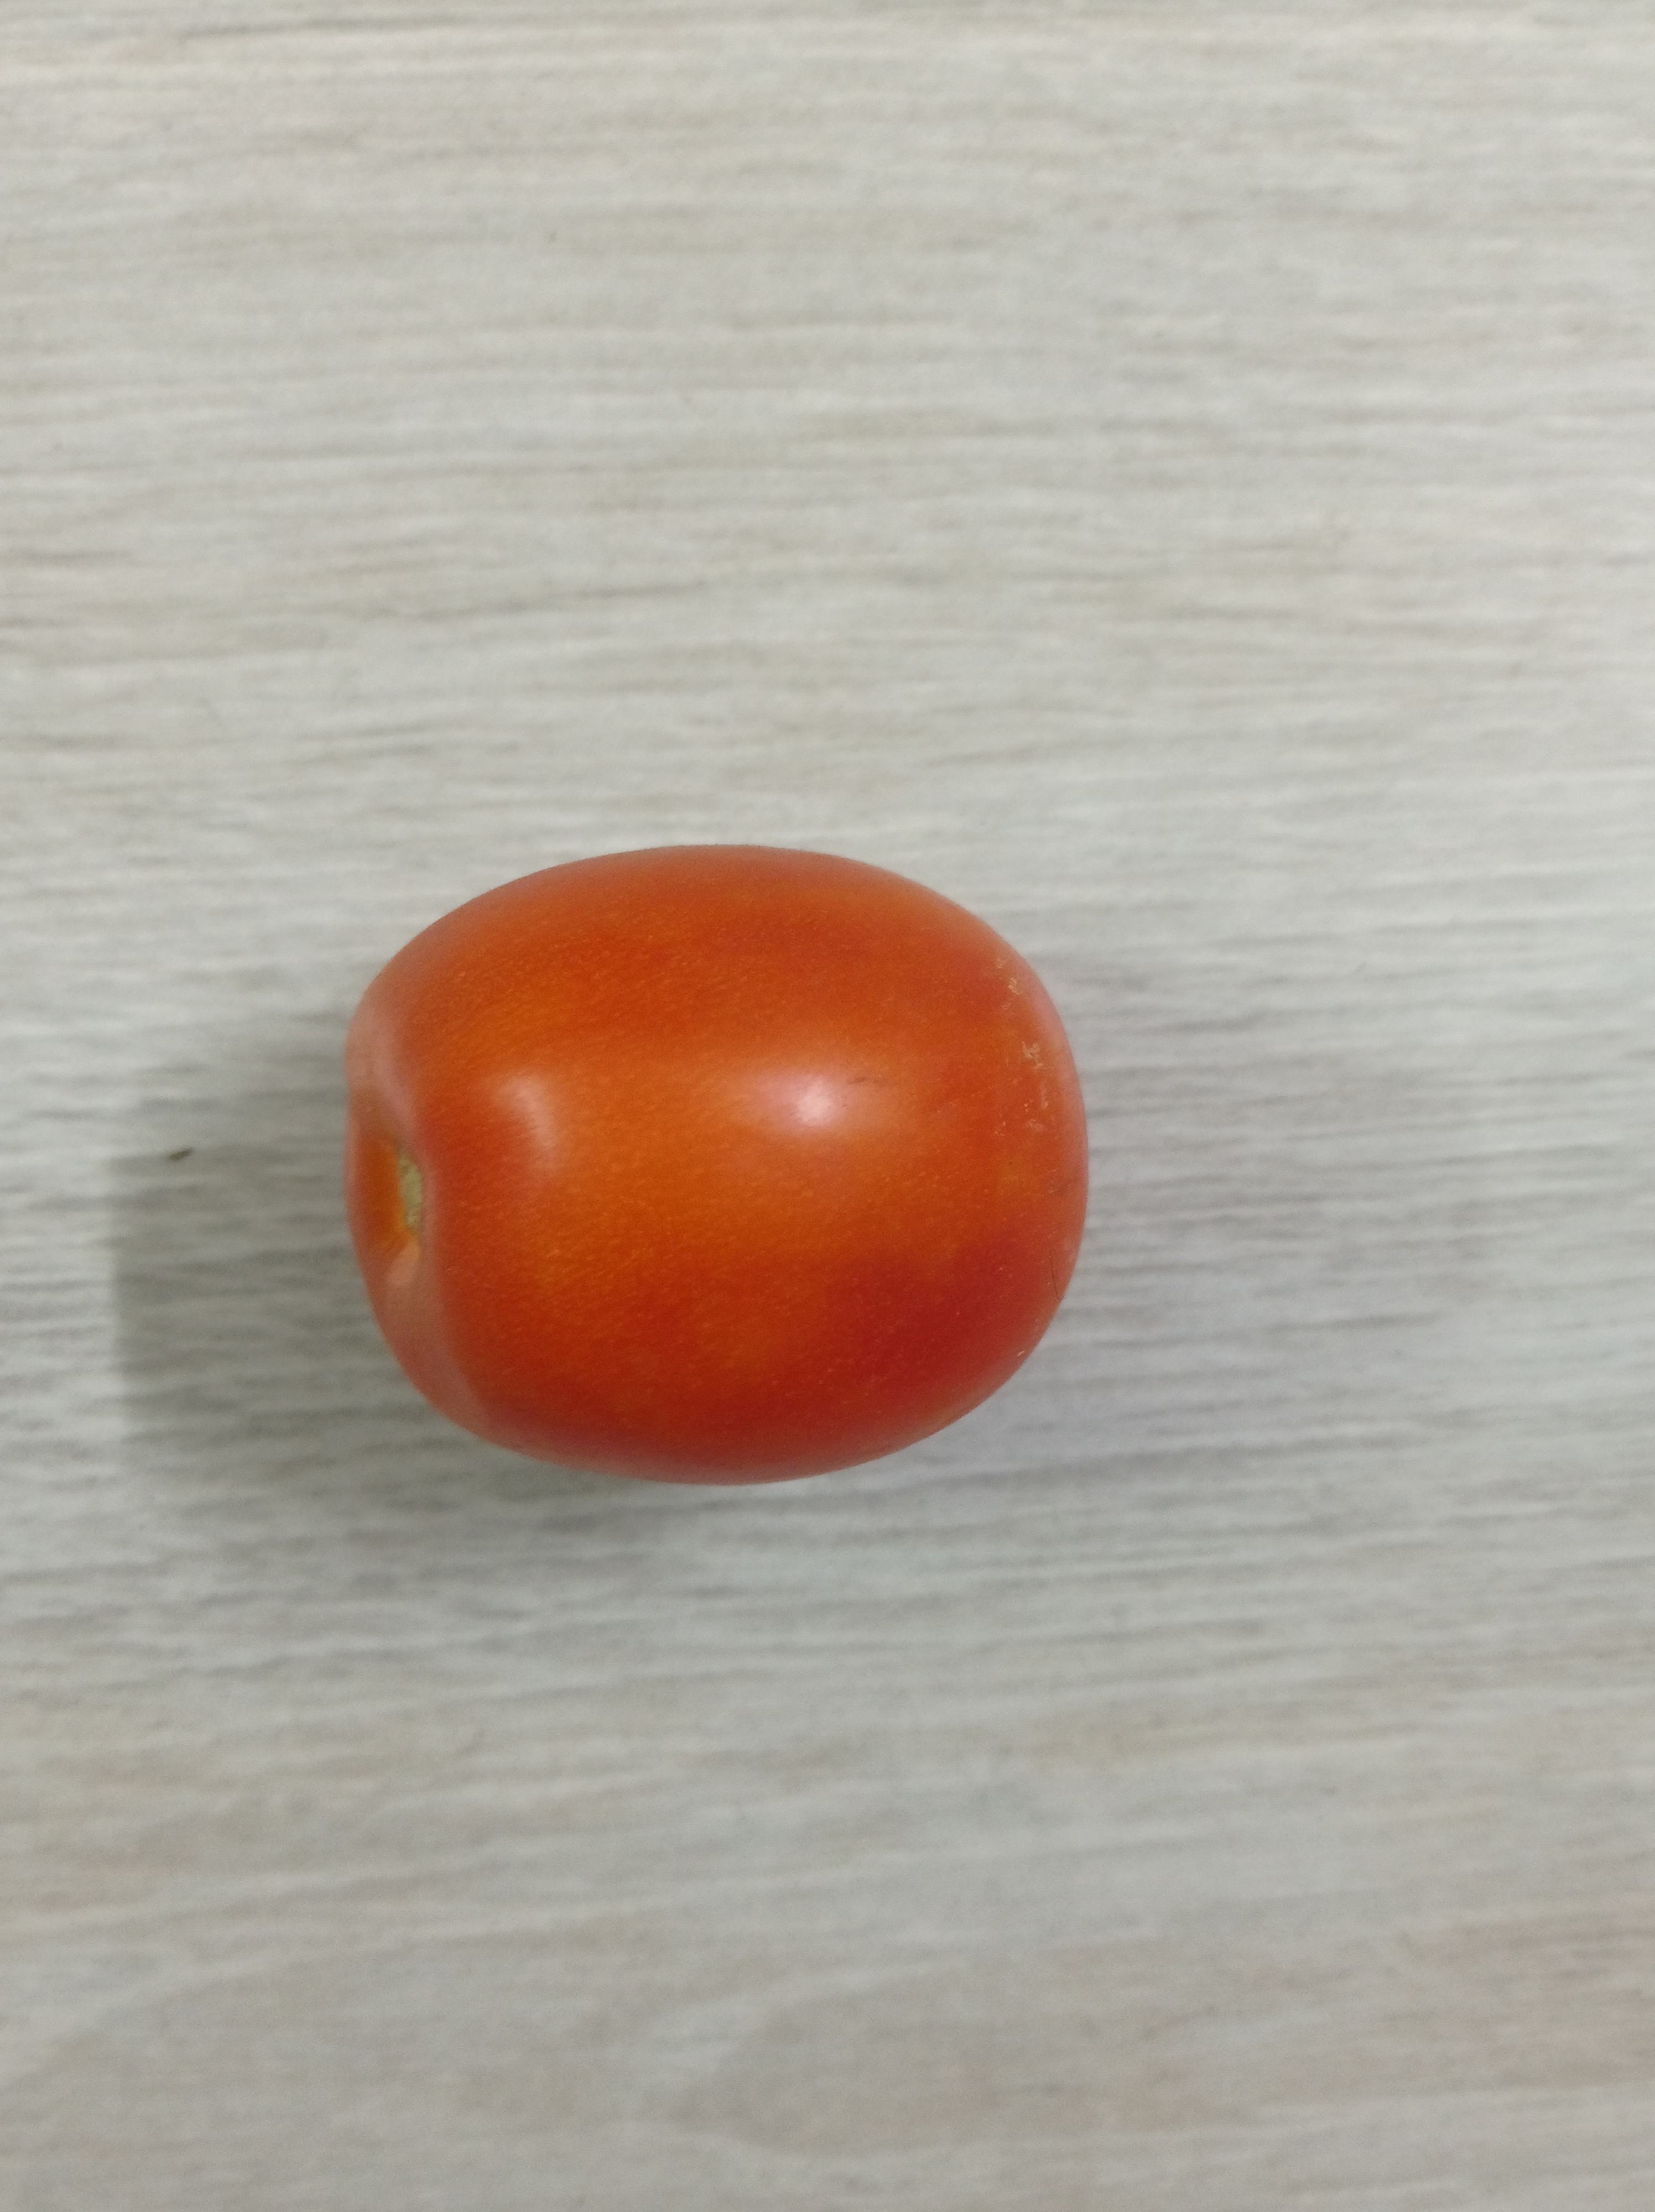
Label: Fresh